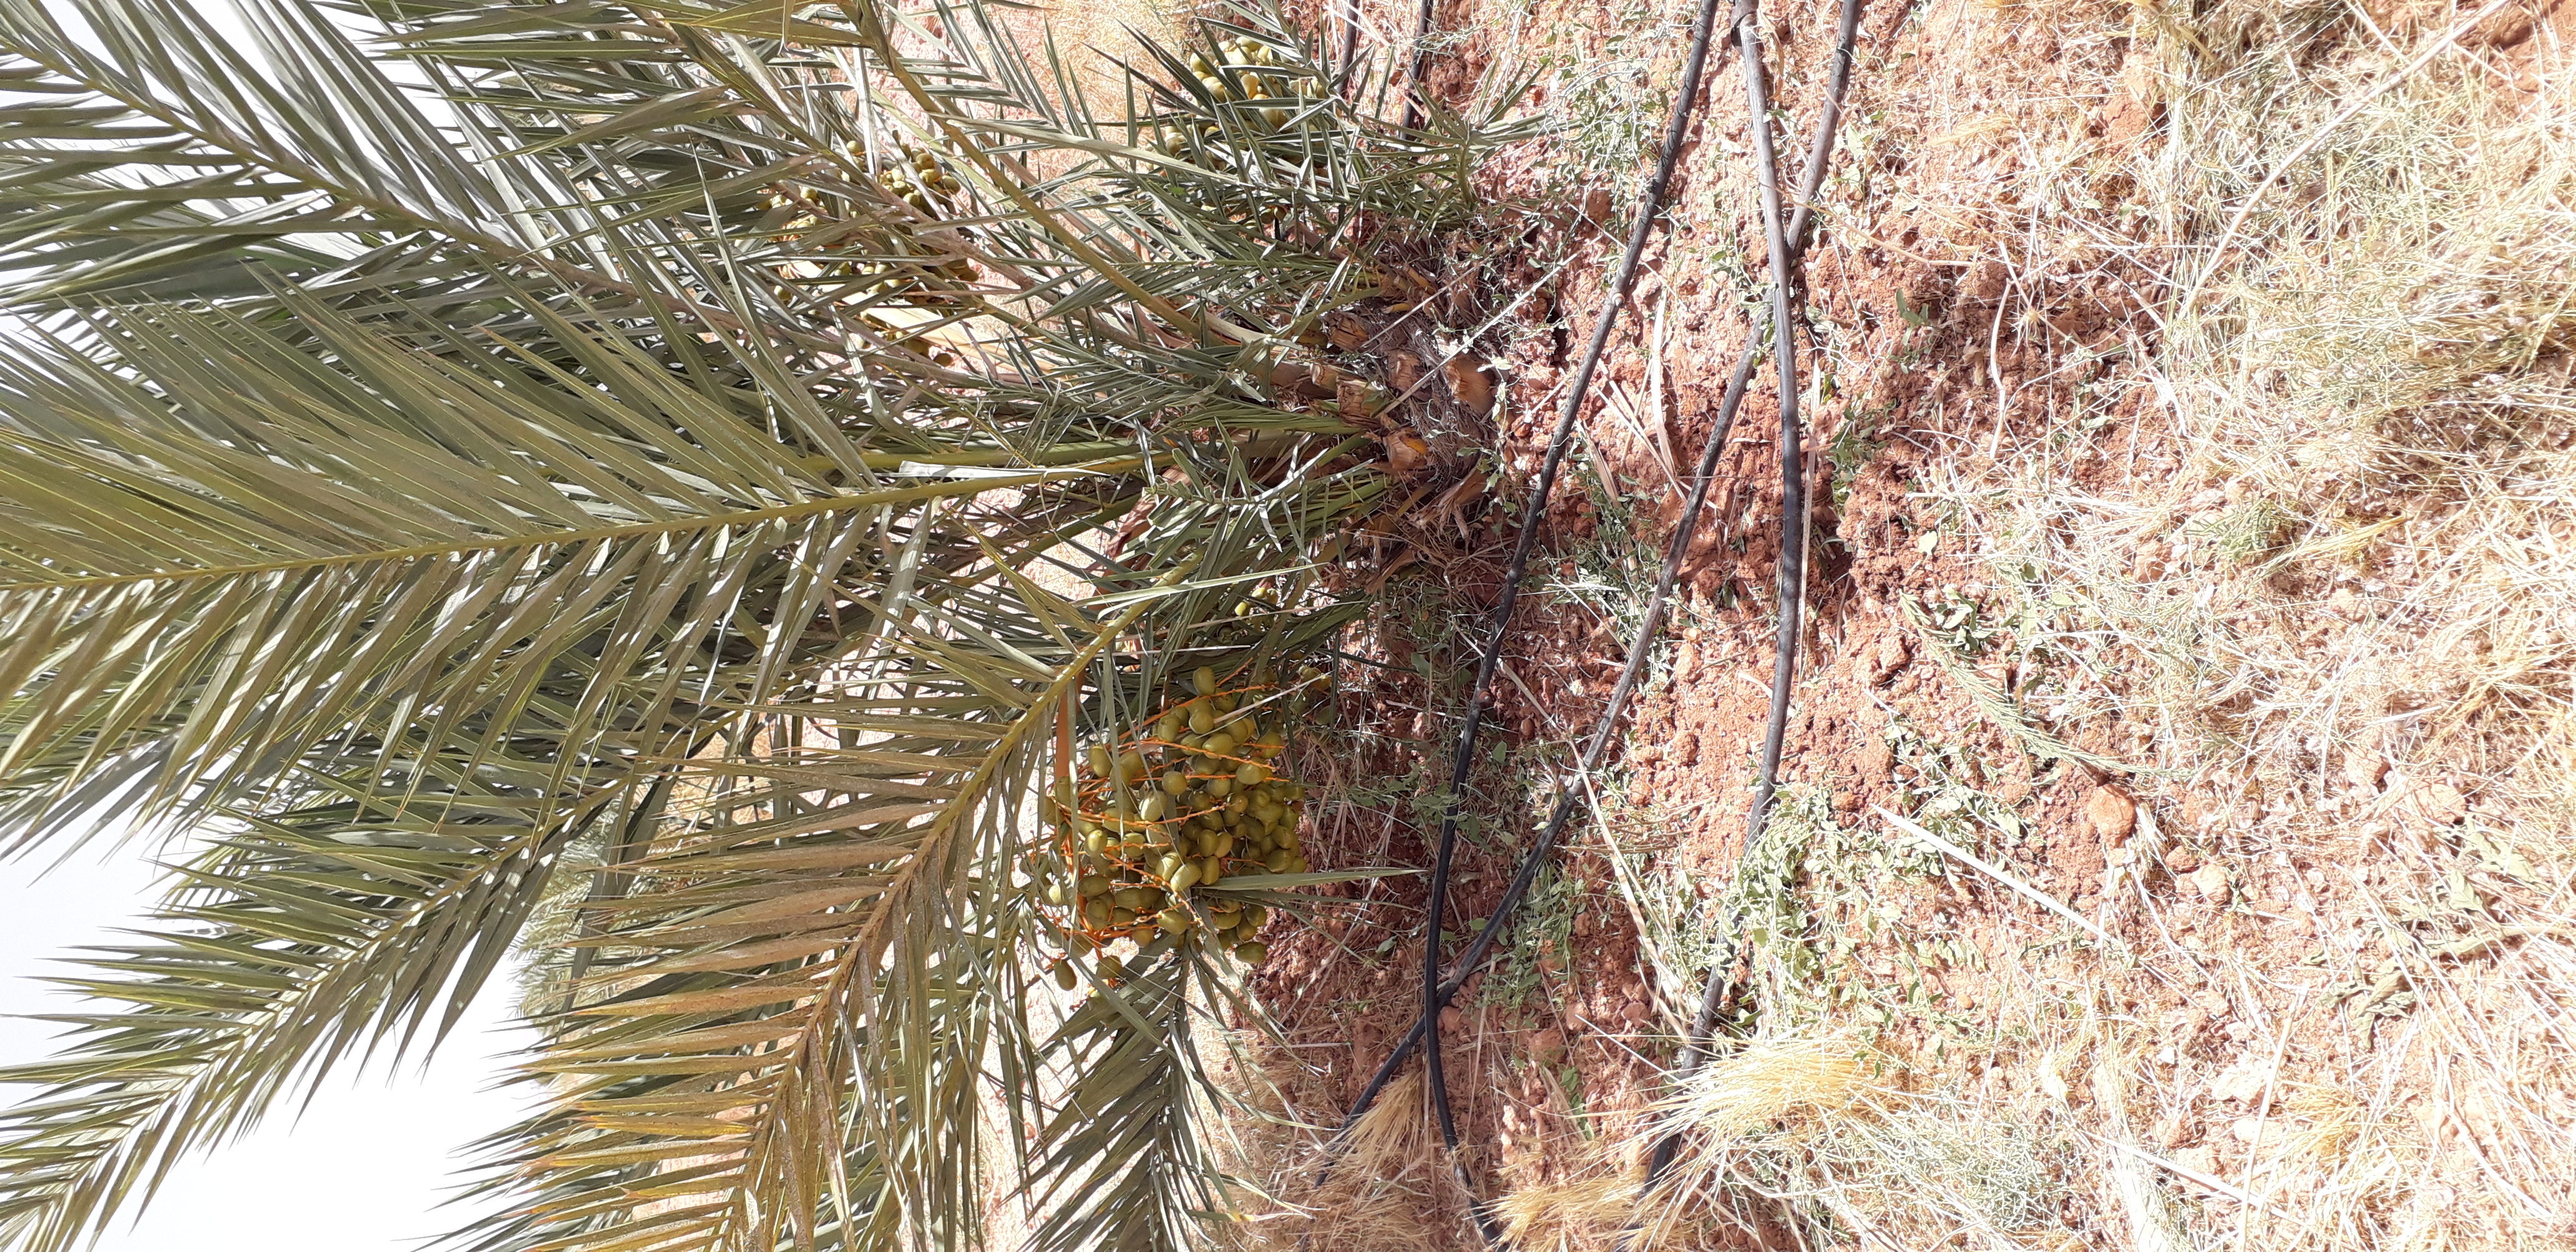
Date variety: Boufagous